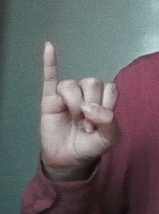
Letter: meem